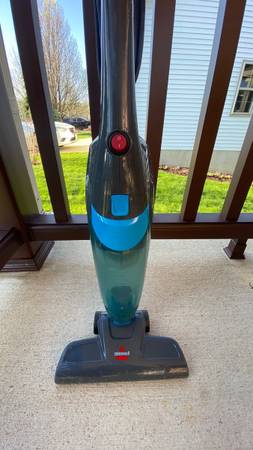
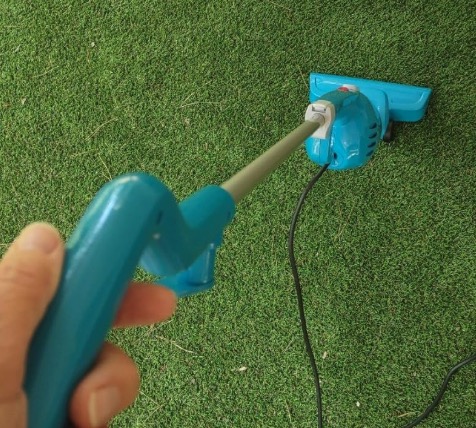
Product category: items_vacuum
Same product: no